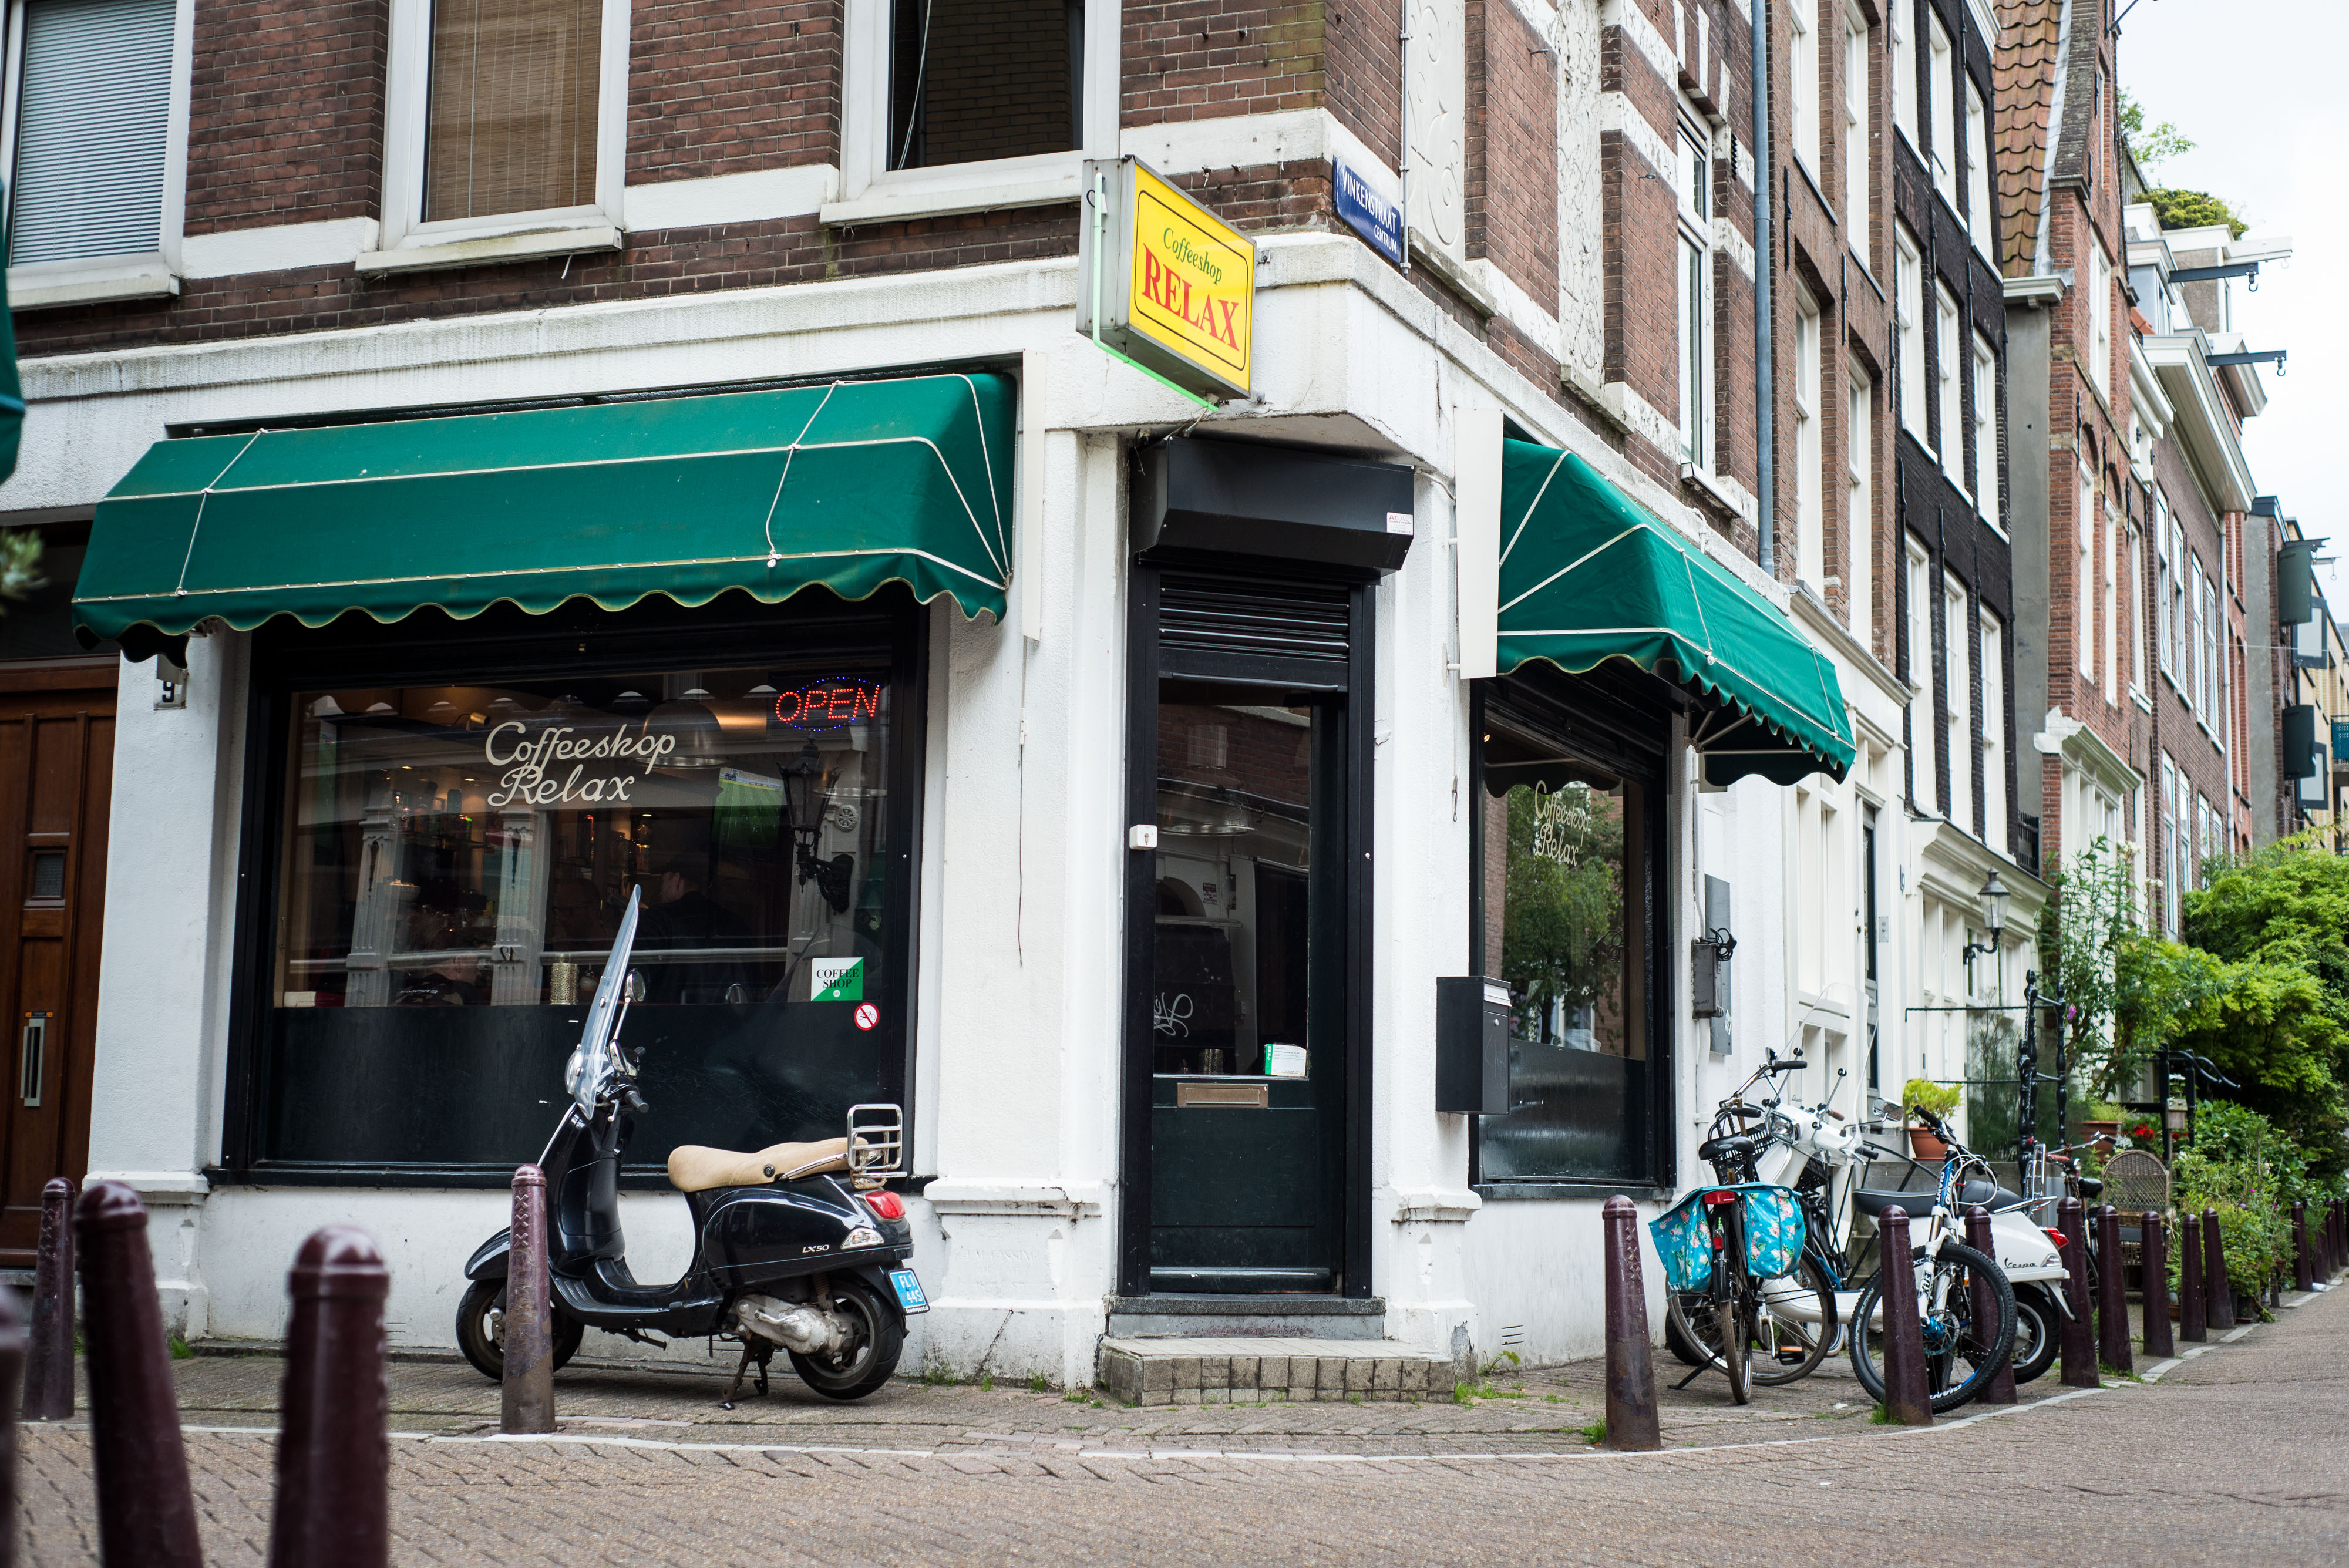
coffee shop, amsterdam, dispensary, weed, coffeeshop, marijuana, neighbourhood, city, vehicle, street, building, car, facade, house